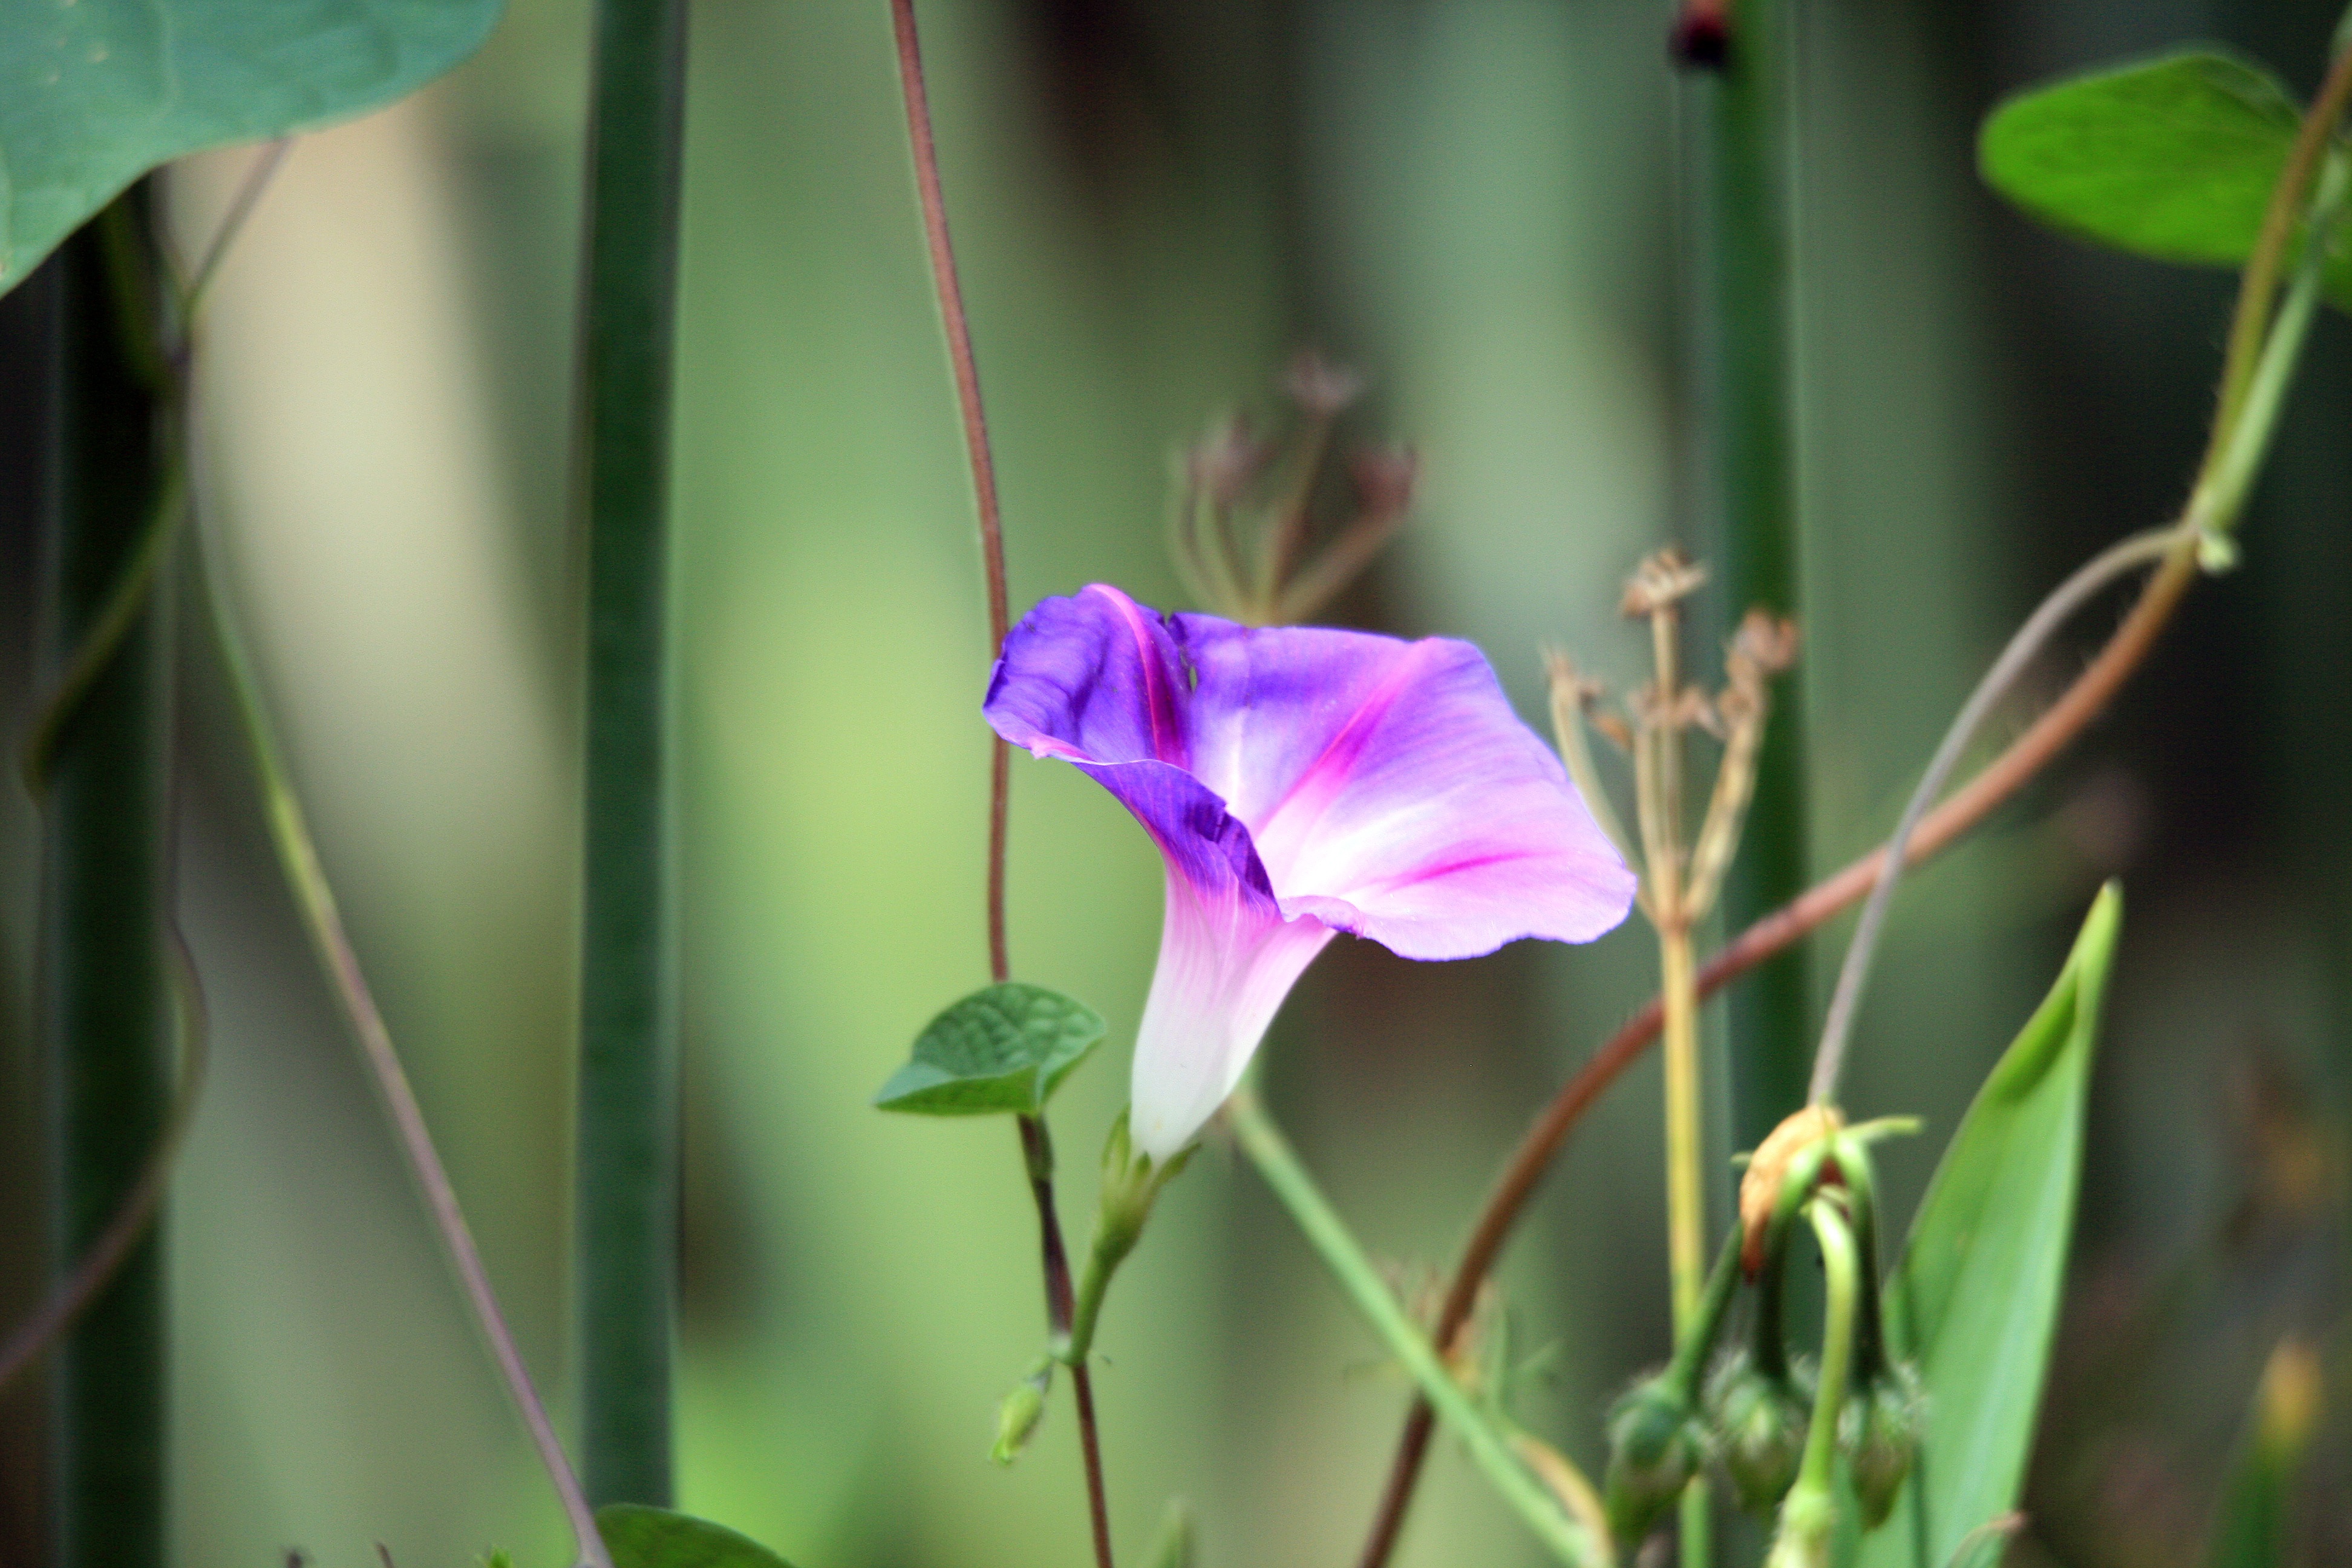
nature, plant, flower, petal, green, botany, pink, flora, wildflower, weed, delicate, trumpet, creeper, macro photography, flowering plant, pink morning glory flower, plant stem, land plant